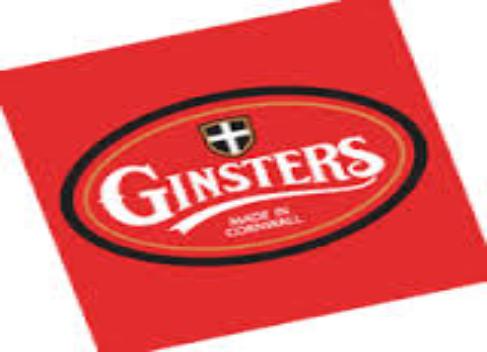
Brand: Ginsters
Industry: Food